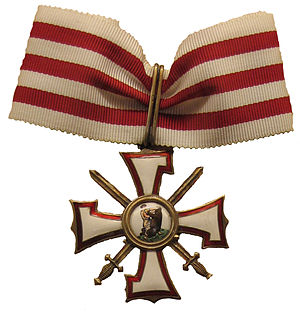
Lāčplēsisordenen
Lāčplēsisordenen fra 1919-28
Lāčplēsisordenen er den første og højeste militære dekoration i Letland, og blev etableret 1919 på øverstkommanderende over Letlands Hær, Oberst Jānis Balodis' initiativ. Lāčplēsisordenen er opdelt i en første, anden og tredje klasse. Den er navngivet efter den lettiske episke nationalhelt Lāčplēsis, der ifølge legenden dræbte en bjørn med sine bare næver.